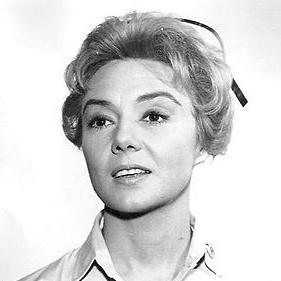
Age: 36